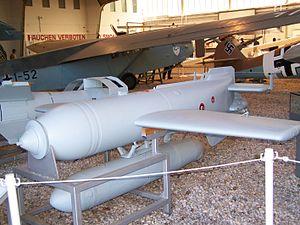
Le HWK 109-507 était un moteur-fusée à ergols liquides, développé par le constructeur allemand Hellmuth Walter Kommanditgesellschaft au cours de la Seconde Guerre mondiale et propulsant le missile guidé anti-navire Henschel Hs 293 A.